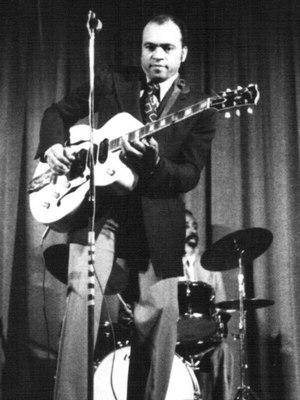
Le guitariste de jazz Roy Gaines à Bagneux
Roy Gaines est un guitariste et chanteur de blues né le 12 août 1934 à Waskom aux États-Unis.